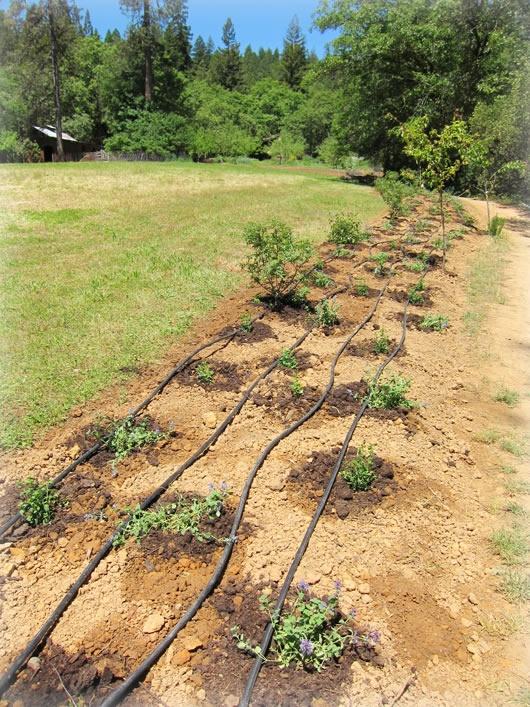
Mfumo wa umwagiliaji wa rache unaonyesha teknolojia ya kisasa kwa kutumia mistari ya matone kunyunyuzia mimea.Kidhibiti mahiri huwezesha ratiba bunifu kulingana na hali ya hewa huku kikiokoa maji kwa kujizima kwa wakati wa baridi au mvua.